Klaus Knopper

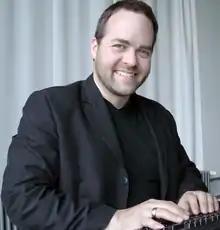
Klaus Knopper (2009)

Klaus Knopper (born 1968 in Ingelheim) is a German electrical engineer and free software developer.